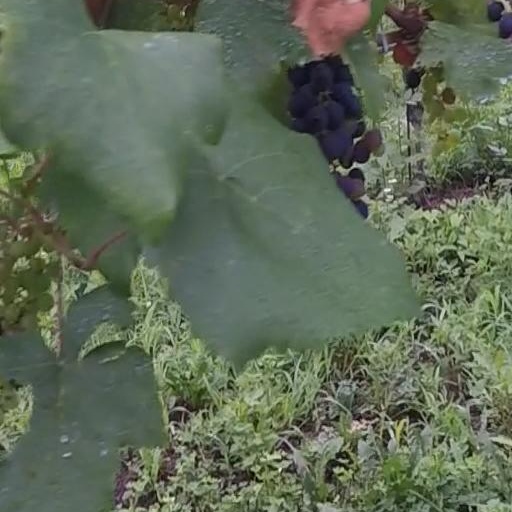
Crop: grape